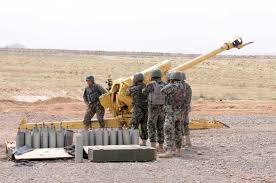
Label: D-30